Juneteenth

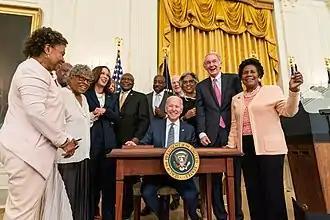
President Joe Biden signed the Juneteenth National Independence Day Act into law, June 17, 2021. Opal Lee is third from left.

In 1979, Democratic State Representative Al Edwards of Houston successfully sponsored legislation to make Juneteenth a paid Texas state holiday. The same year, he hosted the inaugural Al Edwards prayer breakfast and commemorative celebration on the grounds of the 1859 home, Ashton Villa. As one of the few existing buildings from the Civil War era and popular in local myth and legend as the location of Major General Granger's order, Edwards's annual celebration includes a local historian dressed as the Union general reading General Order No. 3 from the second-story balcony of the home. The Emancipation Proclamation is also read and speeches are made. Representative Al Edwards died of natural causes April 29, 2020, at the age of 83, but the annual prayer breakfast and commemorative celebration continued at Ashton Villa, with the late legislator's son Jason Edwards speaking in his father's place.